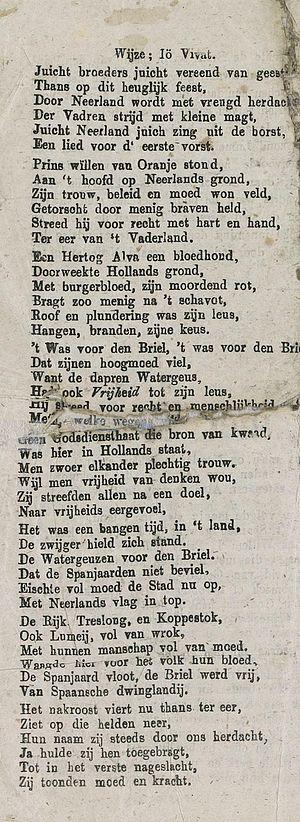
Io vivat fait partie du répertoire néerlandais et belge de chansons estudiantines. L'Io vivat, partie intégrante de tout almanach ou recueil de chansons estudiantines, particulièrement au XIXᵉ siècle, trouve son origine dans la ville universitaire de Leyde à l’époque de la République batave. Son style suit la tradition des chansons goliardesques, comme cet autre chant estudiantin célèbre le Gaudeamus igitur.